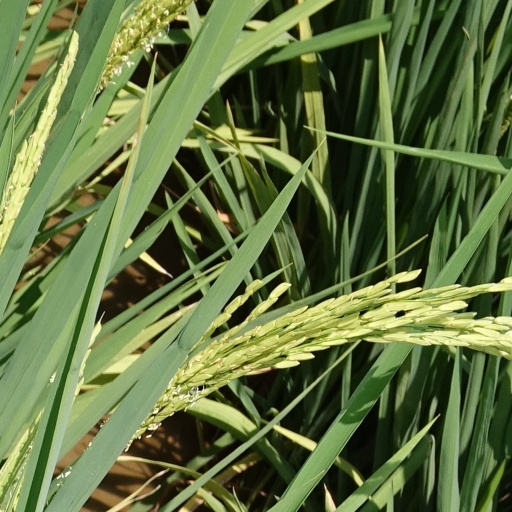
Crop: rice